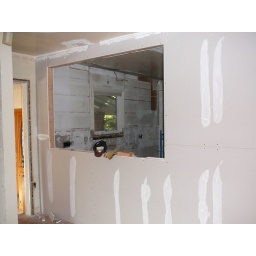
big window was installed in home office